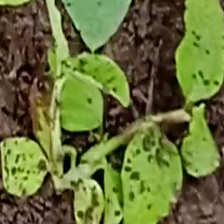
Weed species: Kena_(Commplina_benghalensio)